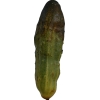
Label: cucumber